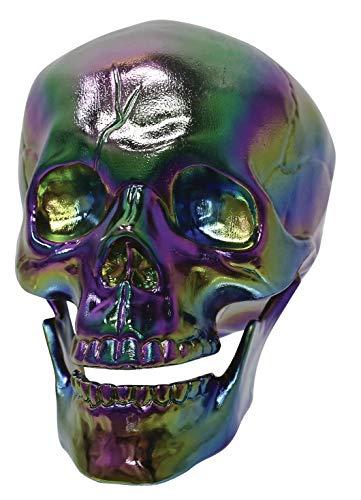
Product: Crazy Bonez Oil Slick Skull
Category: Toys & Games | Novelty & Gag Toys
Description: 7.5" X 5.5" X 6" Realistic skull with iridescent "oil slick" Finish.
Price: $9.99
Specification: ProductDimensions:8x5x5.8inches|ItemWeight:2.4ounces|ShippingWeight:2.4ounces(Viewshippingratesandpolicies)|ASIN:B07HJFFP6S|Itemmodelnumber:W80646|Manufacturerrecommendedage:8-15years